Anya Monzikova

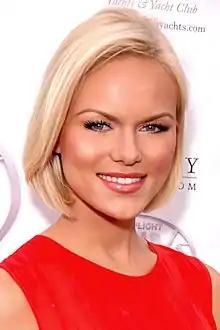
Monzikova in 2008

Anya Monzikova (born August 25, 1984) is a Russian-American model and actress, best known for being a suitcase model on the American game show, "Deal or No Deal" (2006–2009).